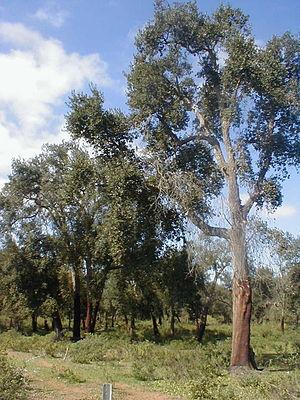
Le climat du Maroc peut être divisé en sept sous-zones, déterminées par les différentes influences que subit le pays : influences océaniques, méditerranéennes, montagnardes, continentales et désertiques.